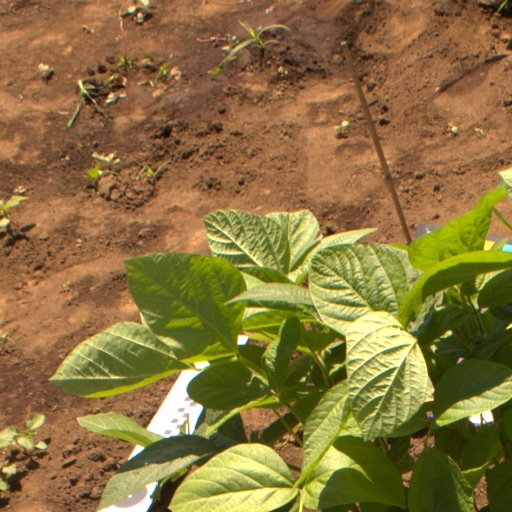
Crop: soybean